Schwabacher Brothers

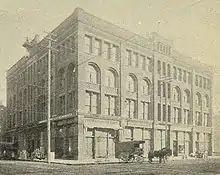
Schwabacher's building at Occidental and Main, Seattle, circa 1900.

While Schwabacher's Wharf survived the Great Seattle Fire, their retail store did not. Within 16 days, they had erected temporary one-story brick building at Front Street (now First Avenue) and Madison Street. In 1893, another fire burned out their hardware department, prompting new construction with the hardware department as the separate Schwabacher Hardware Company, headed by Sigmund Schwabacher, who for the rest of his life traveled frequently between San Francisco and Seattle. Upon Sigmund's death in 1900, he was succeeded at Schwabacher Hardware by his son Leopold (Leo) S. Schwabacher (December 26, 1871 – April 6, 1930). Three years later, Leo married Edna Blum of San Francisco; they settled in Seattle. Another fire hit the Schwabacher Hardware Company on February 11, 1905, leading to the construction of a new and even larger store at First Avenue South and South Jackson Street.